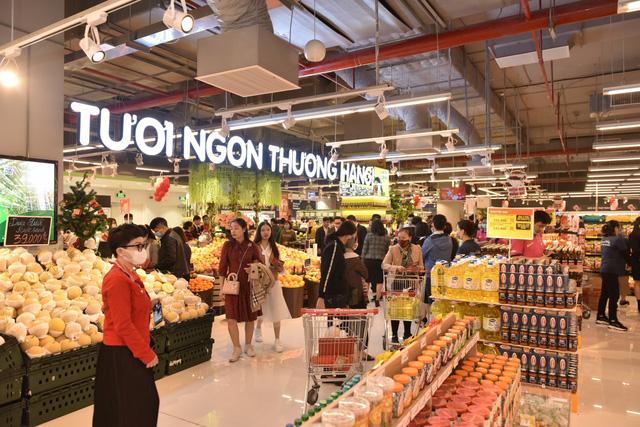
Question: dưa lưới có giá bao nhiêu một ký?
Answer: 39 000 đồng